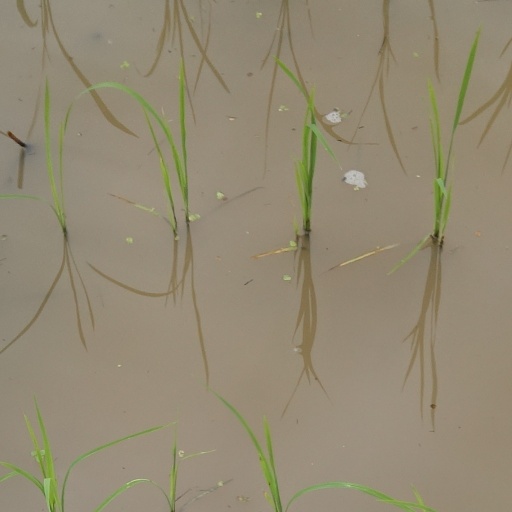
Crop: rice